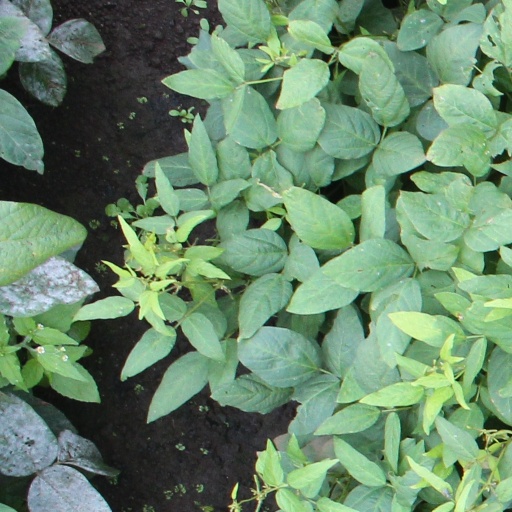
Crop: soybean